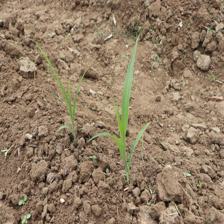
Label: Sorghum